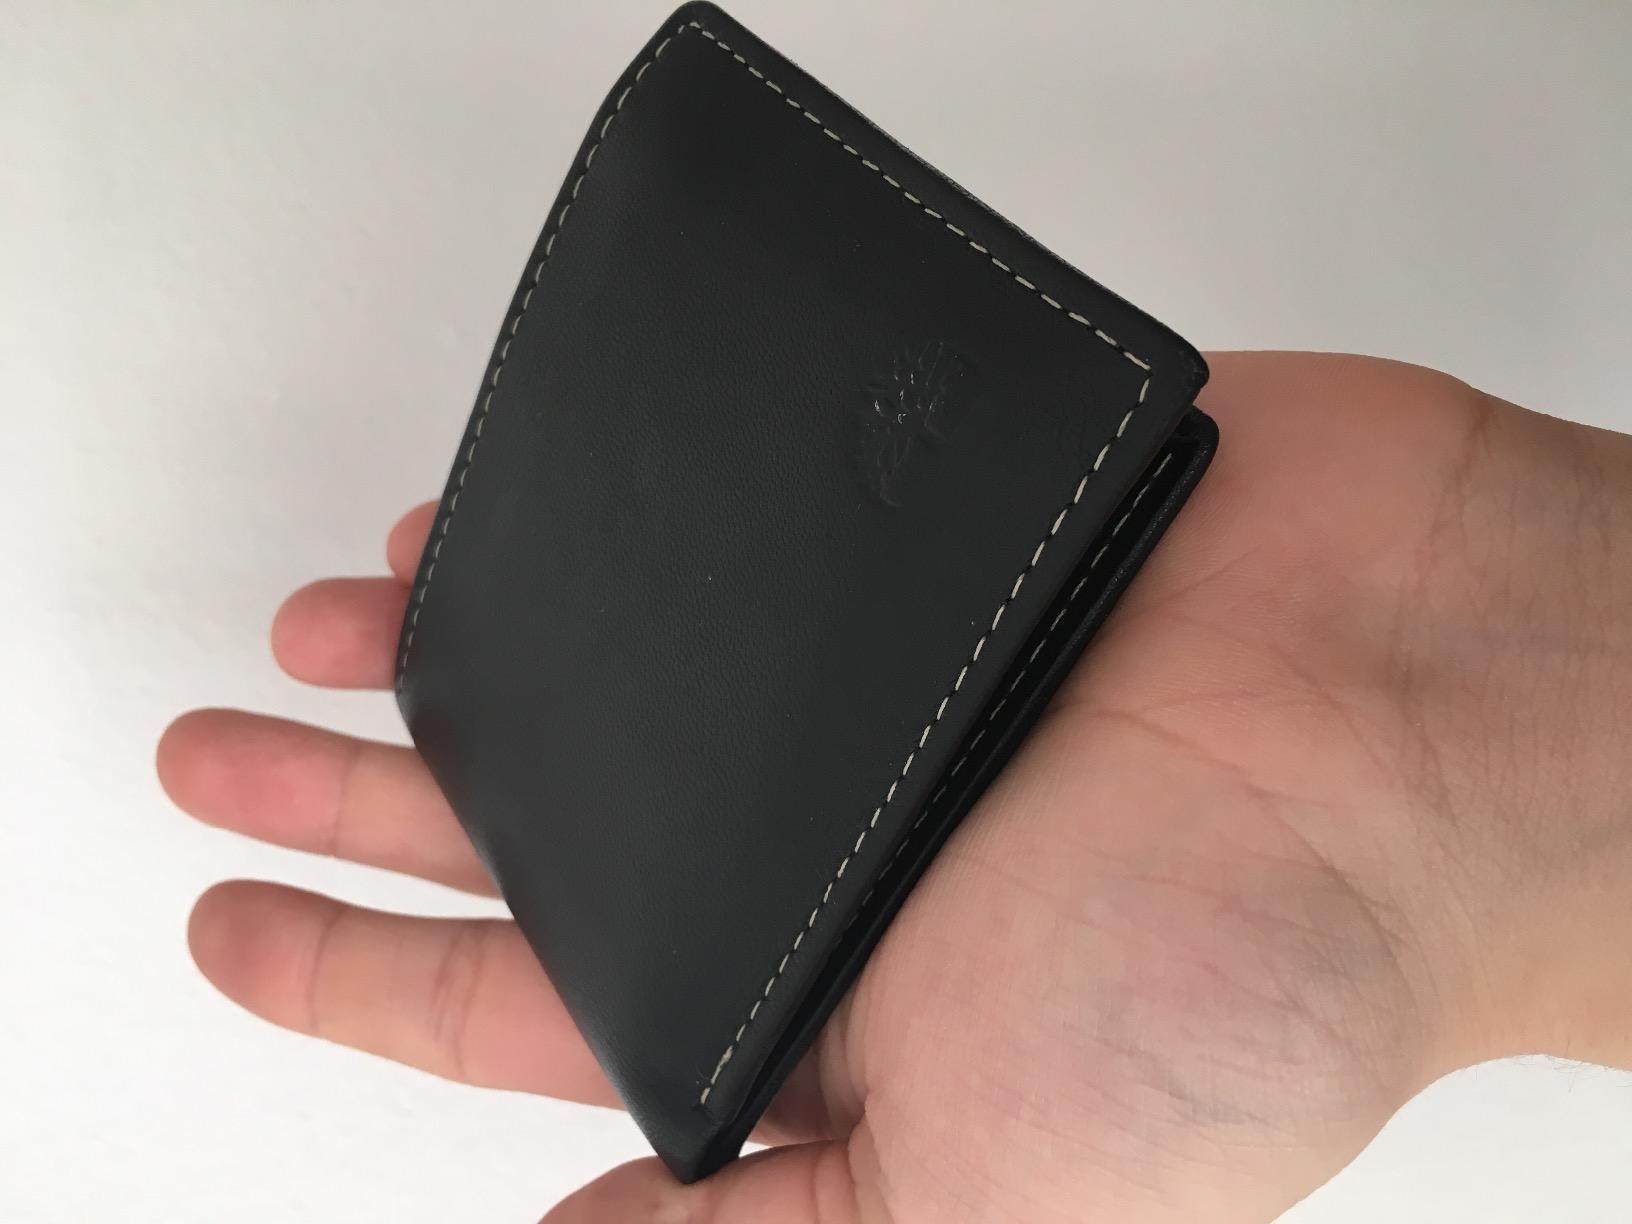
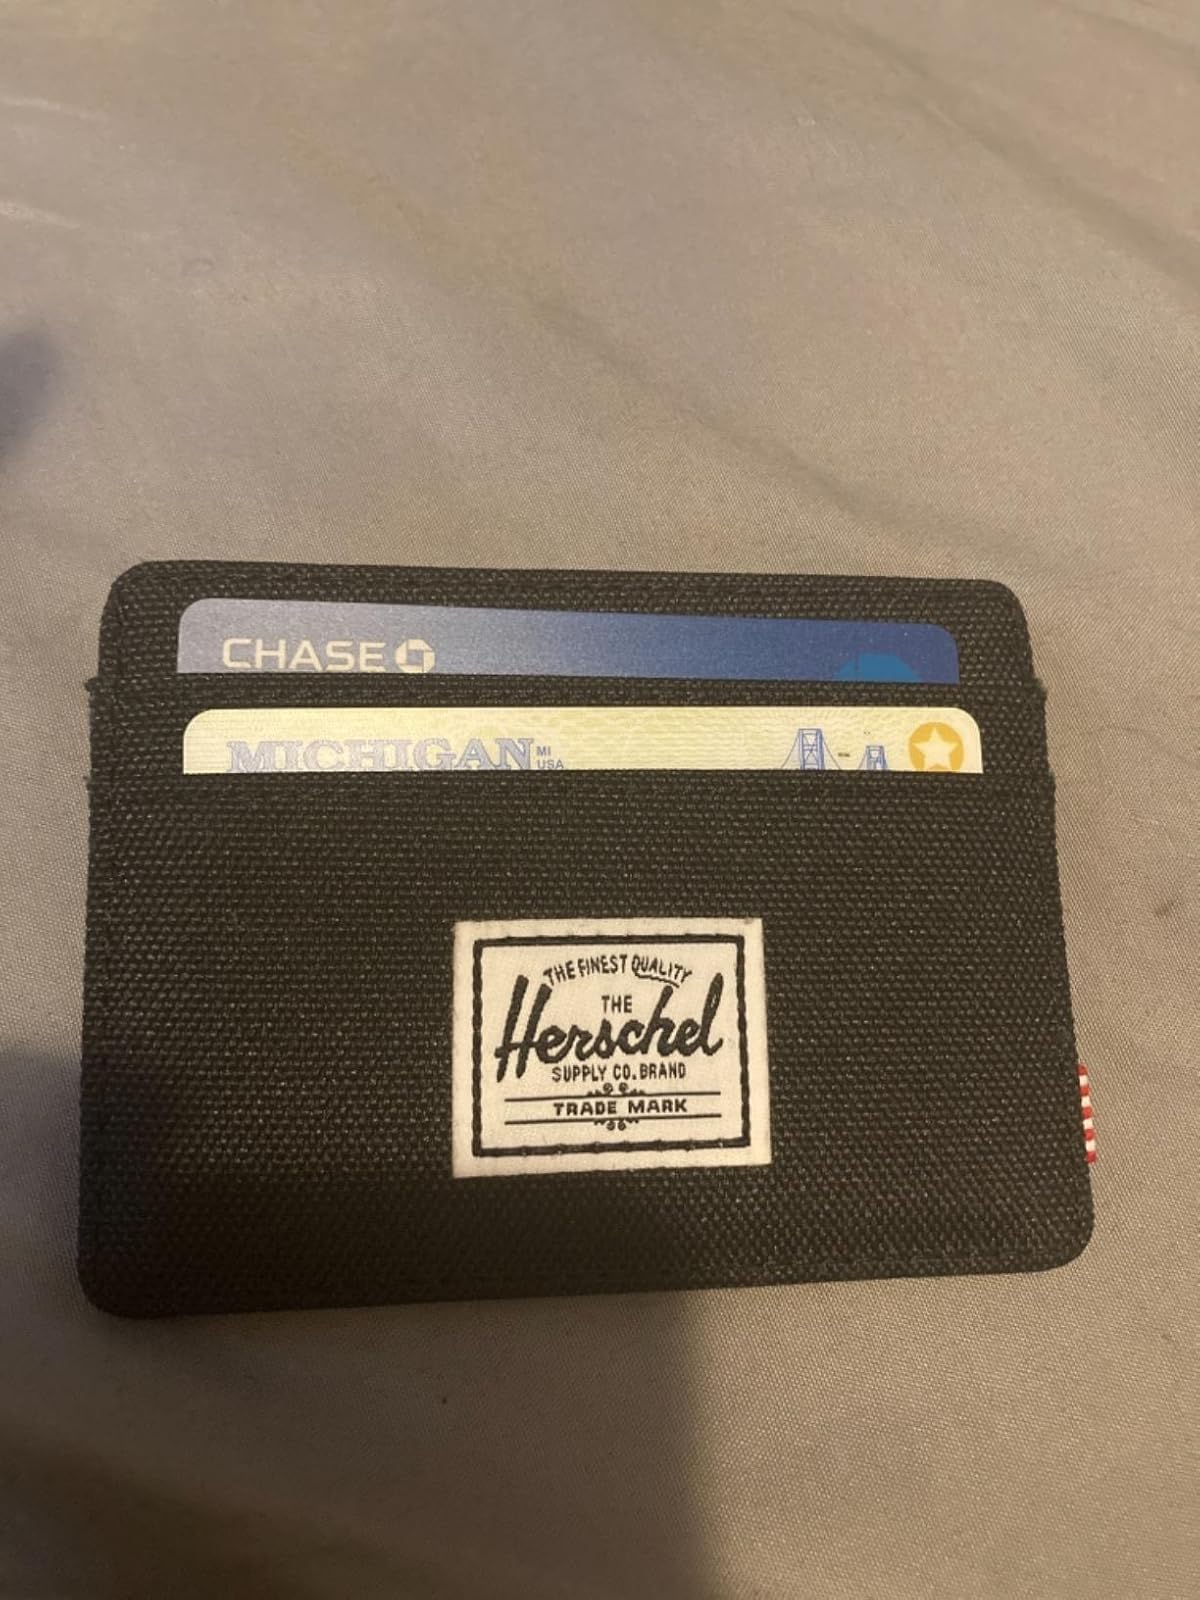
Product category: accessories_wallet
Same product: no